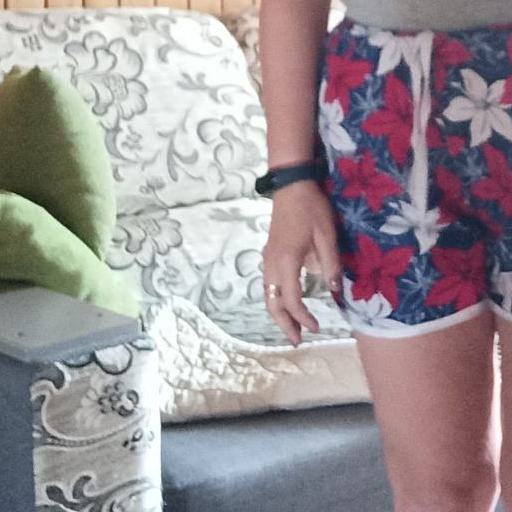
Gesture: no_gesture